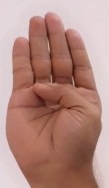
ASL sign: B